1907 ECAHA season

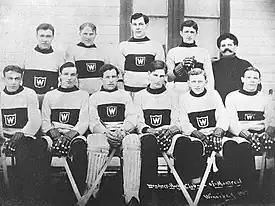
Several rows of men, some wearing hockey uniforms, the others in overcoats and top hats.

Kenora dressed Smith and Westwick for the challenge anyway and Montreal filed a protest with Foran. Foran ruled that both players were ineligible. The series was supposed to start on March 20 in Kenora but did not. One report was that the ice in the rink was too poor to play on and the rink was closed. The clubs went ahead and started the series on March 23 in Winnipeg instead, with Smith and Westwick playing. Foran was notified by the press (inaccurately) that Montreal had dropped its protest and that the clubs intended to play anyway. Foran threatened to take the Cup back to Ottawa: